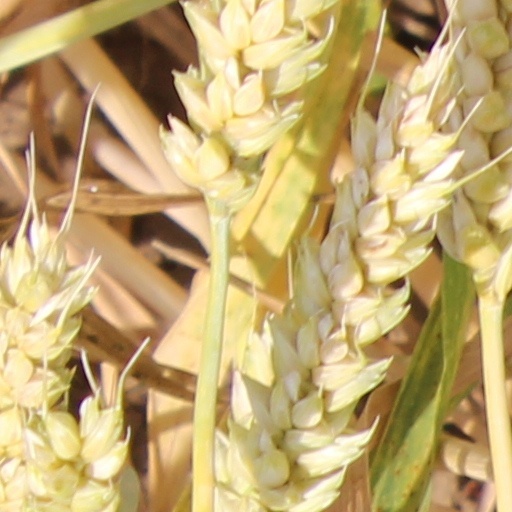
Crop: wheat